The Alchemist (novel)

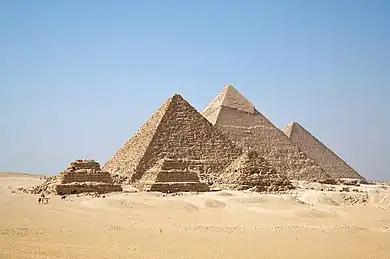
The Pyramids of Giza

The boy then encounters the wise alchemist, who teaches him to realise his true self. Together, they risk a journey through the territory of warring tribes, where Santiago is forced to demonstrate his oneness with the "Soul of the World" by turning himself into a dust storm before he is allowed to proceed.